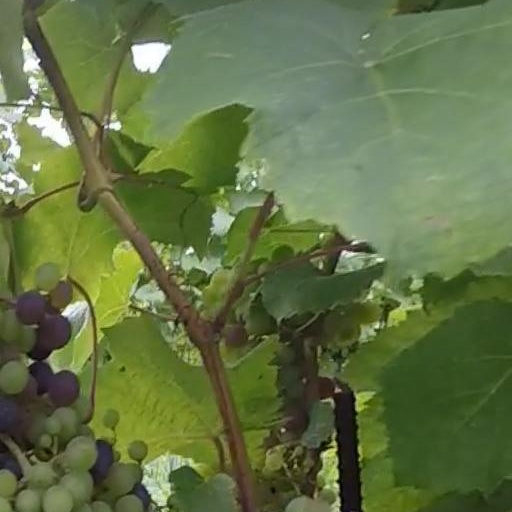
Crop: grape